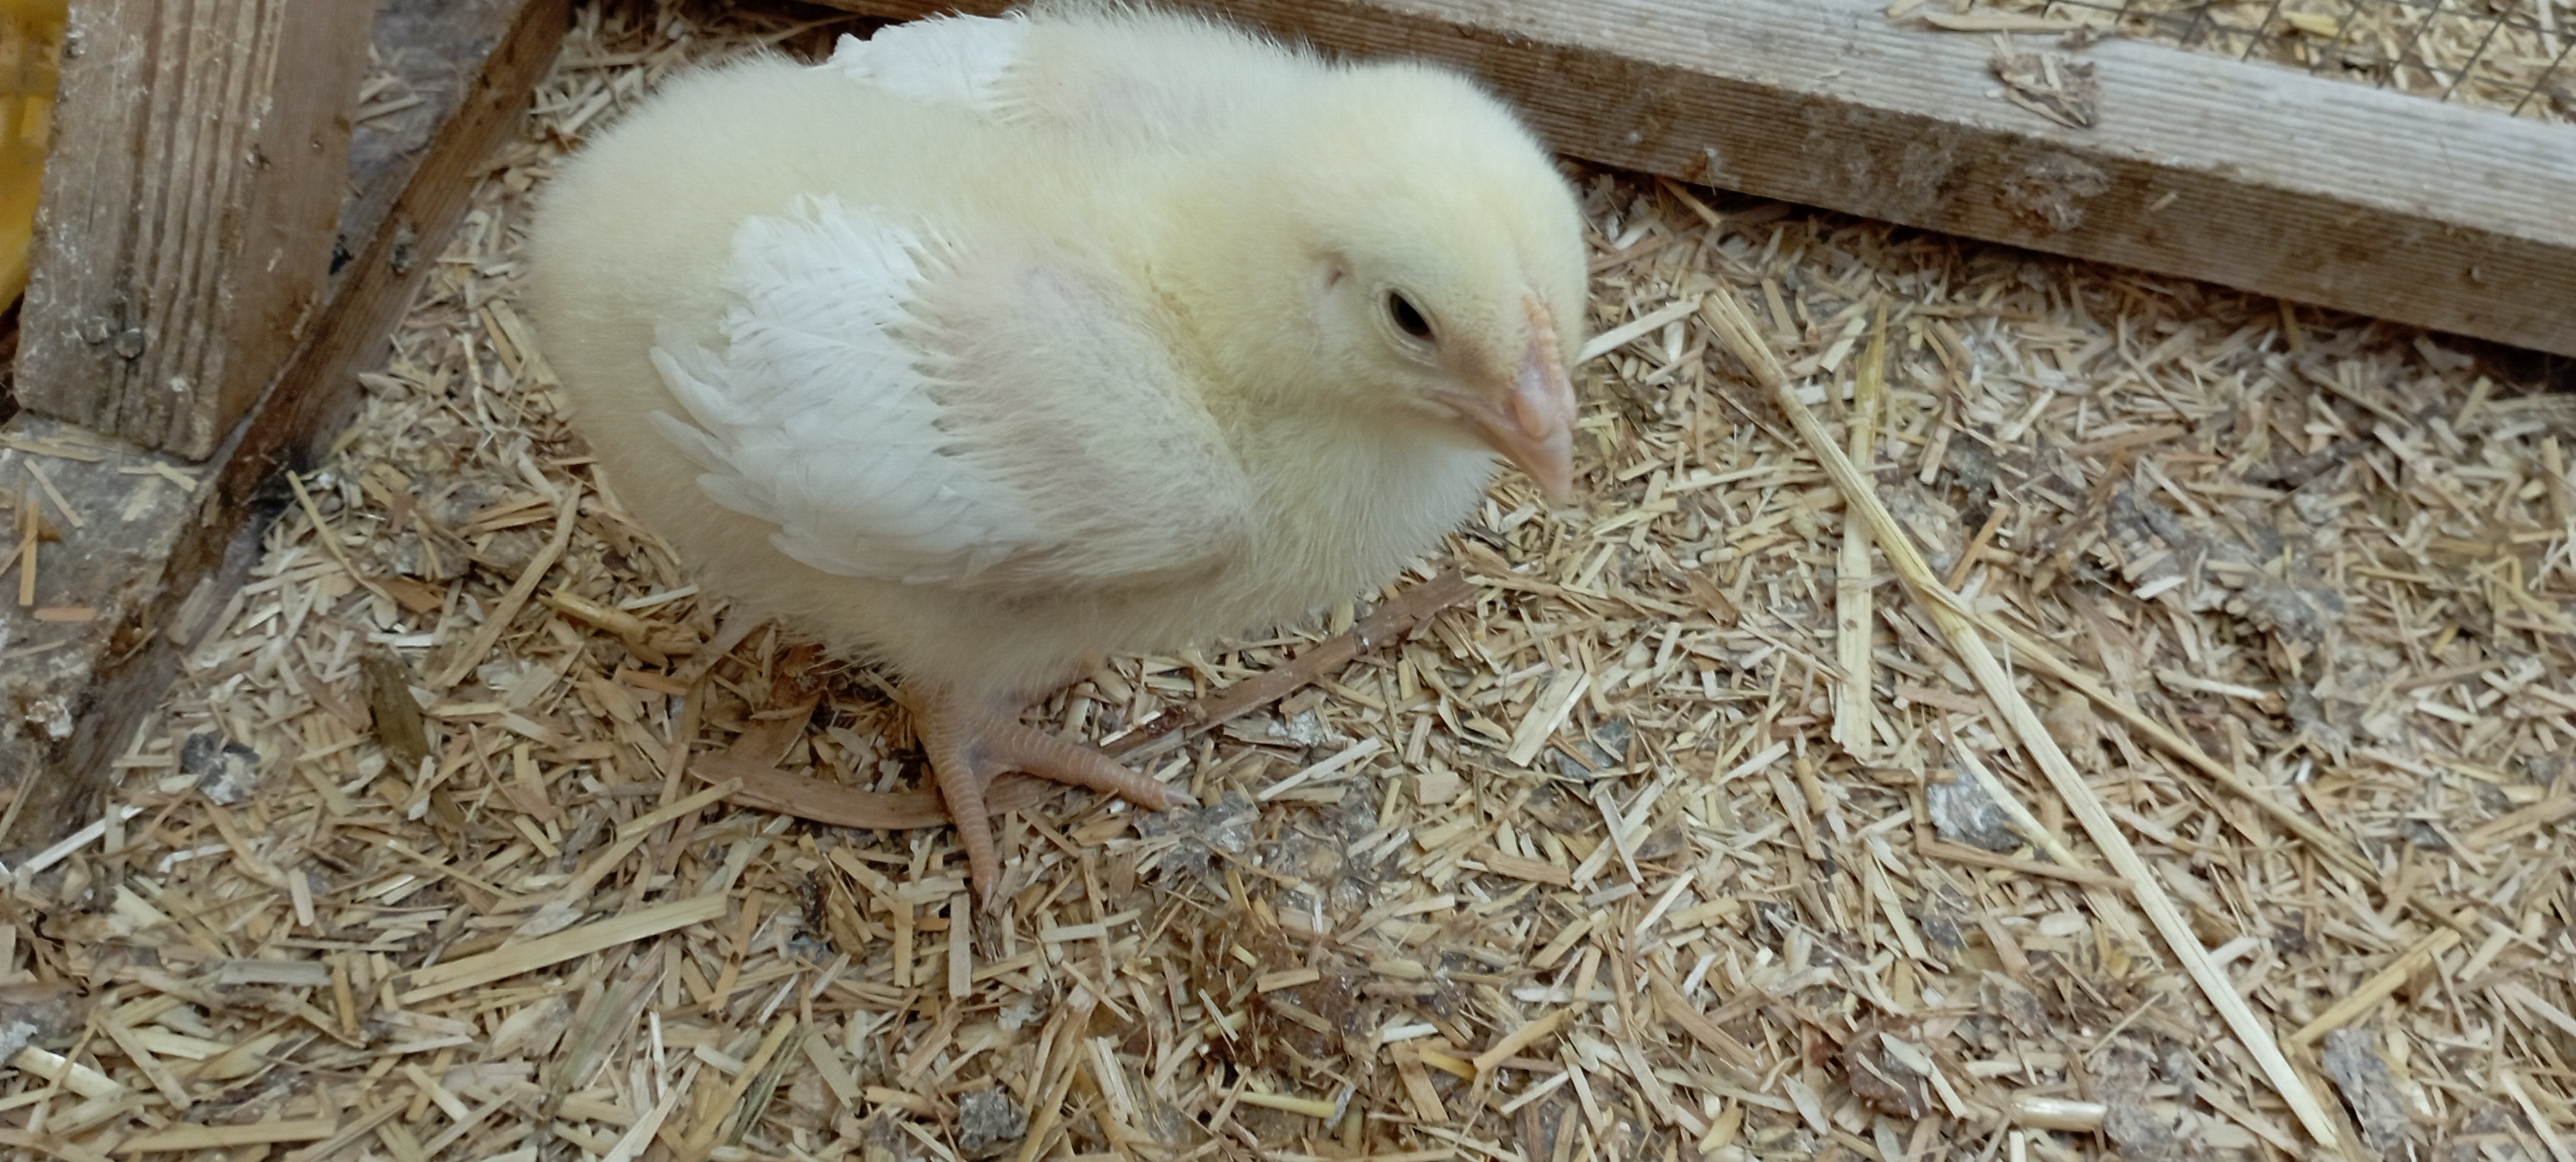
Weight: 367 g